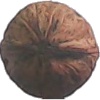
Label: Walnut 1